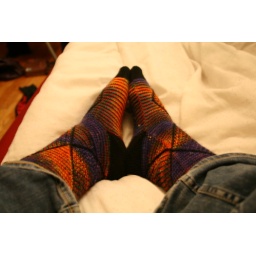
Yarns are handpaintedknittingyarns.com in rainbow and cherry tree hill supersock solid in black (and regia 4ply in black for the heels). pnp